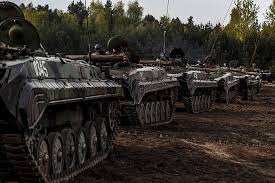
Label: BMP